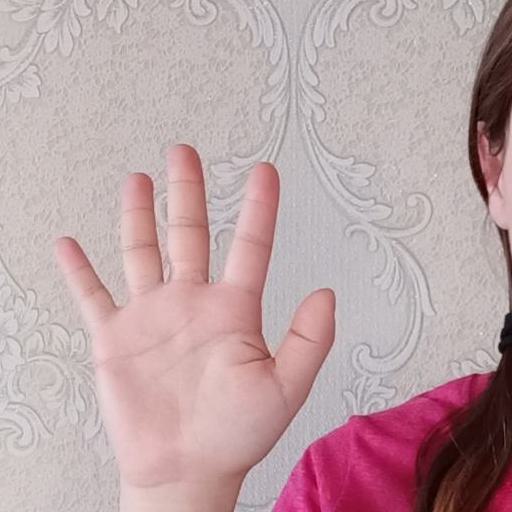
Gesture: palm